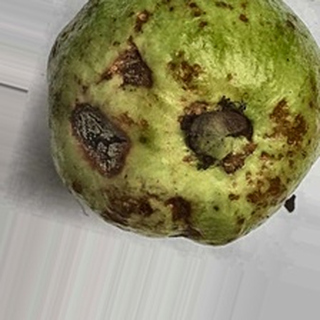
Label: guava_anthracnose